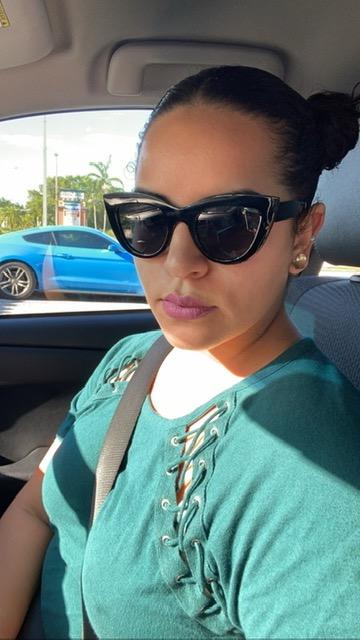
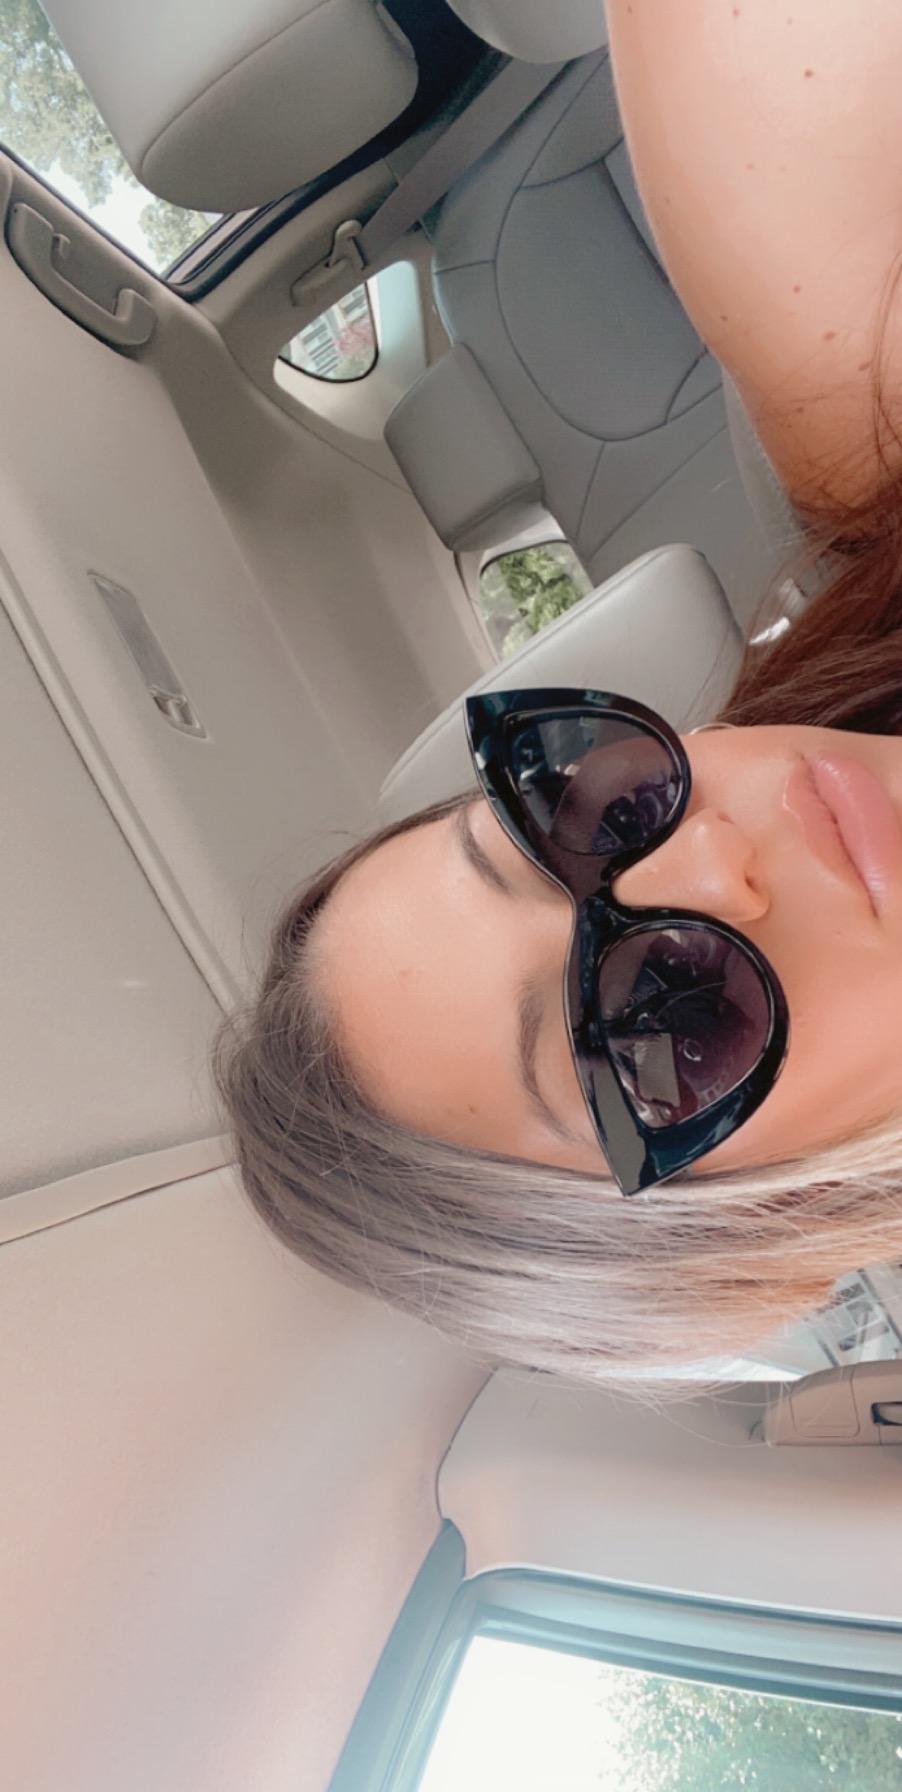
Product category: accessories_sunglasses
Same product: yes